Lul Krag

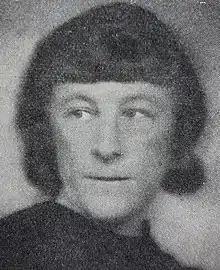

Lul Krag (7 February 1878 – 9 July 1956) was a Norwegian painter. She is best known for her landscape paintings from Rosendal.